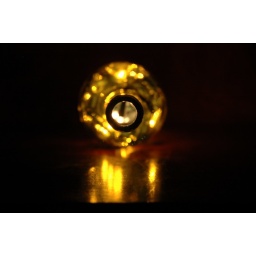
a string of 35 mini white lights in a green wine bottle.